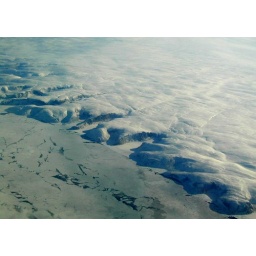
Canadian frozen high Arctic coast as seen from an airline window on the way back from Europe in March 2003.